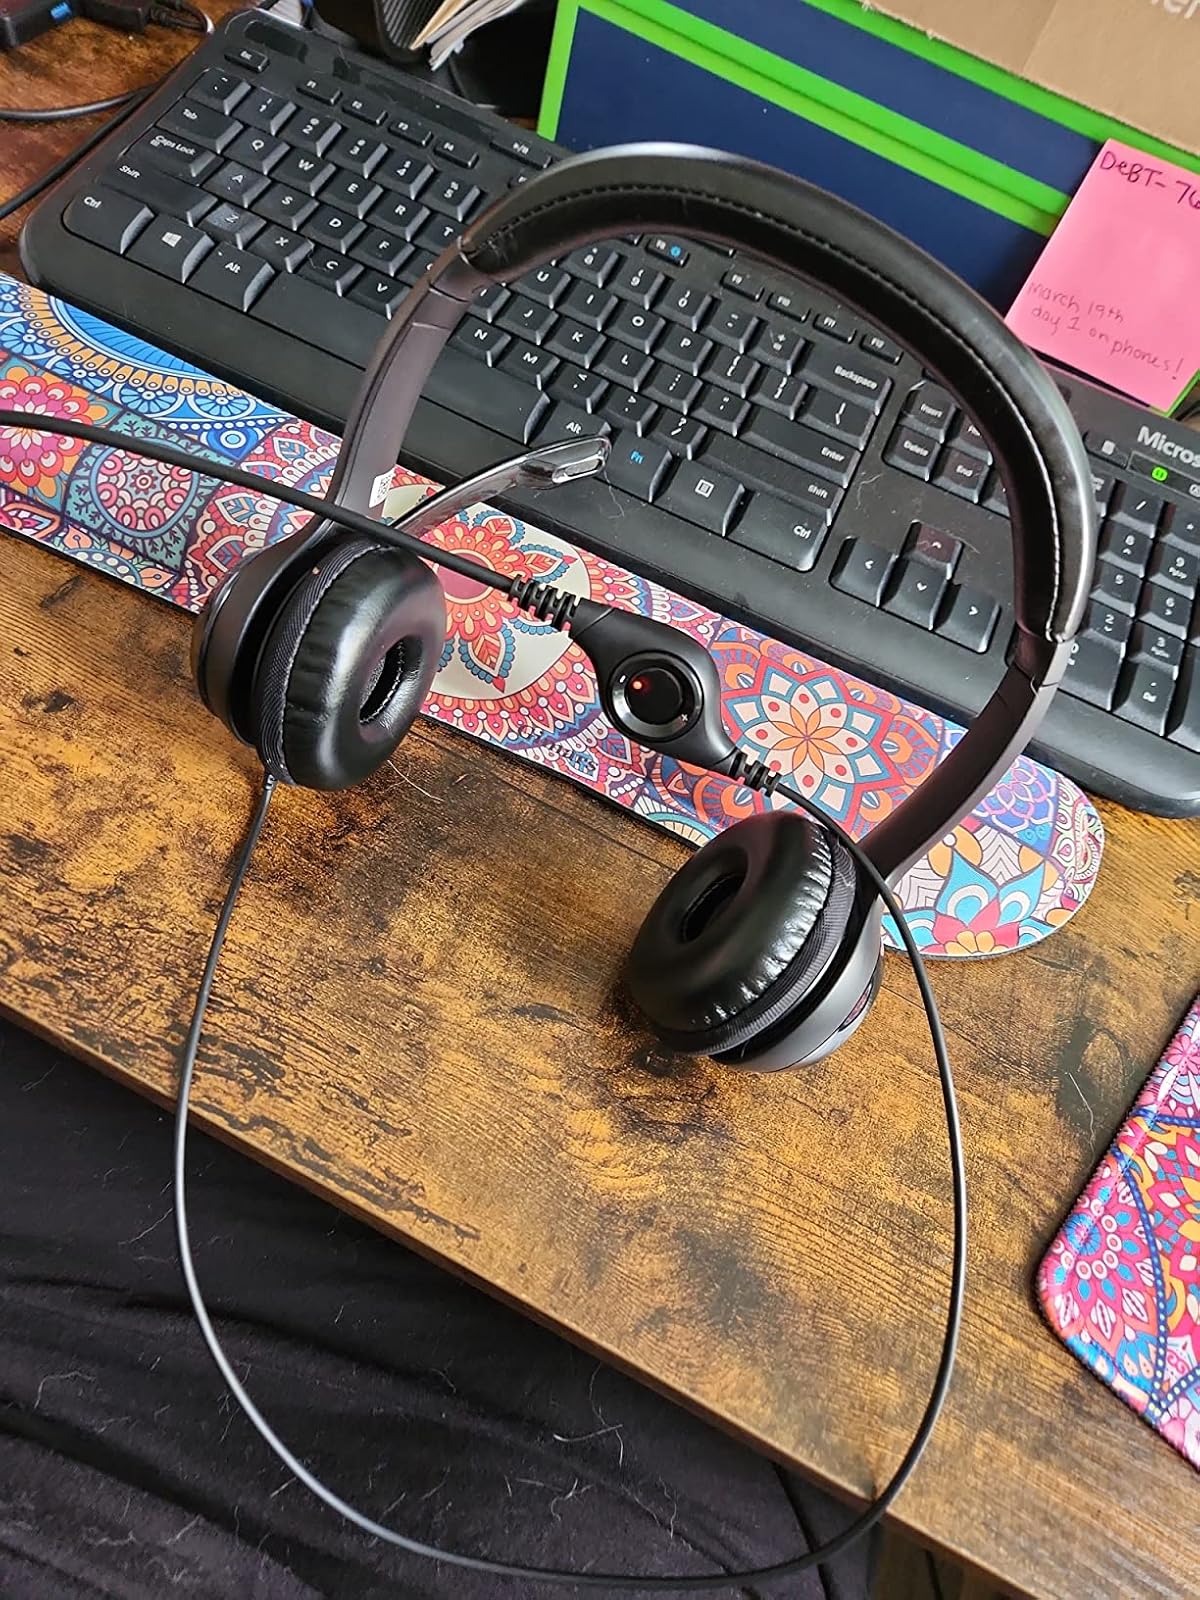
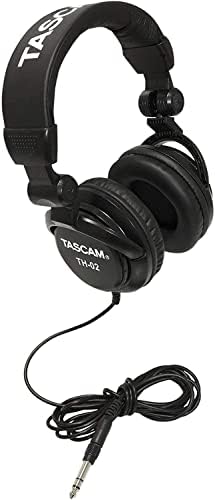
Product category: headphones
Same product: no